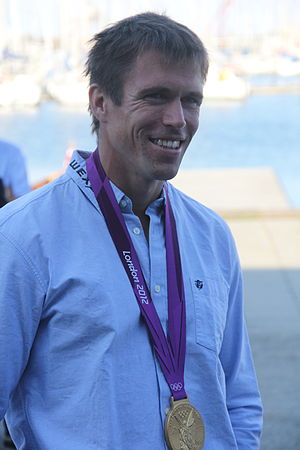
Mads Reinholdt Rasmussen
Mads Reinholdt Rasmussen er en dansk roer, der sammen med Rasmus Quist Hansen er dobbelt verdensmester og OL-guldvinder i letvægtsdobbeltsculler. Han ror sammen med Quist i Danske Studenters Roklub.